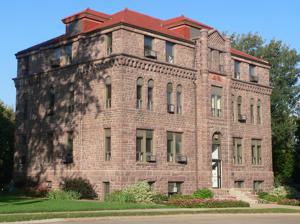
Building: Charles City College Hall
Country: United States of America
Year built: 1890
United States historic place Charles City College Hall U.S. National Register of Historic Places U.S. Historic district Contributing property Show map of Iowa Show map of the United States Location 1501 Morningside Ave. Sioux City, Iowa Coordinates 42°28′30.8″N 96°21′36.4″W / 42.475222°N 96.360111°W / 42.475222; -96.360111 Area 2 acres (0.81 ha) Built 1890, 1915 Built by John M. Poorbaugh (1890) Coomer & Small Architect Charles P. Brown (1890) Beuttler & Arnold (1915) Architectural style Romanesque Revival Part of Morningside College Historic District ( ID97000387 ) NRHP reference No. 83000412 Added to NRHP January 21, 1983 Charles City College Hall , also known as Old Main , North Hall and Conservatory Hall , is a historic building located on the campus of Morningside College in Sioux City, Iowa , United States.  Business leaders in the community established the University of the Northwest in 1889  to provide educational, cultural and economic growth in the city. Completed in 1890, this is the first building constructed for the college and it housed all of the school's functions.  The exterior of the Richardsonian Romanesque structure is composed of quartzite .  Local architect Charles P. Brown designed the building and John M. Poorbaugh was the contractor. By 1894 the university became a victim of the Panic of 1893 , and the property was taken over by the Methodist Episcopal Church who incorporated Morningside College the same year. Another building was built on campus in 1890 and this building became the music conservatory, which enhanced the cultural life of the community through its educational offerings and the concerts that were held here. The building was gutted in a fire in 1914, and it was rebuilt but without its original cross- gable roof and tower.  The windowless roof dormers were added at that time as well.  The architectural firm of Beuttler & Arnold planned the rebuilding and Coomer & Small was the contractor.  It received its current name after Morningside College merged with Charles City College of the German Methodist Episcopal Church.  It was individually listed on the National Register of Historic Places in 1983, and as a contributing property in the Morningside College Historic District in 1997. References